3rd Light Horse Brigade

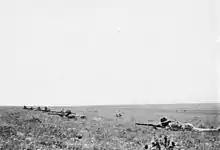
9th Light Horse Regiment troopers in a firing line during the Second Battle of Gaza

A second attempt at capturing Gaza came on 19 April. In the days before the attack, the brigade undertook reconnaissance work near Wadi el Ghuzze. The Ottoman position was located about inland from the coast, around the edge of the dunes. It was strongly defended and despite efforts to reinforce the attack with tanks and gas, the direct attack proved costly and unsuccessful. The Imperial Mounted Division was heavily committed, undertaking several dismounted attacks against two south-eastern redoubts, during which the 3rd Light Horse Brigade was sent against Atawineh. Coming under heavy fire, the dismounted troopers advanced close to the redoubt and secured a number of prisoners before being halted by defensive fire and ordered to halt. Elsewhere, the infantry attack stalled, despite some gains, and eventually, with darkness falling and ammunition running low, the attack was called off.